Israel Pownoll

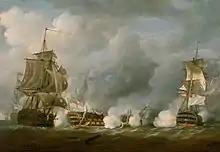
HMS "Defence" at battle

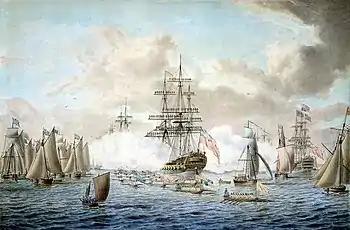
HMS "Royal Oak" in the Naval Review at Spithead

In 1741, he was Foreman and Master Mastmaker of Deptford Dockyard. In March 1743 he was appointed Master Caulker.